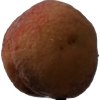
Label: peach